Deborah Rhode

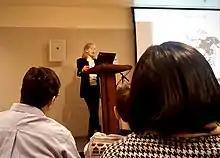
Rhode giving a presentation in 2011

Following her Supreme Court clerkship, in 1979 Rhode joined the faculty of Stanford Law School as an associate professor, becoming the third woman on the faculty, after Barbara Babcock and assistant professor Carol Rose (Rose left at the end of Rhode's first year). She remained an associate professor through 1984, then became the second woman to gain tenure at Stanford Law School, after Babcock. At Stanford, the overwhelmingly male environment spurred Rhode to teach the law school's first class on gender and the law; it came in response to episodes such as a retirement party of the law school's dean that she attended in 1981, at which a stripper had been hired. She was also the first to teach a course on leadership for lawyers, lamenting that so many attorneys ended up in political positions of power without having any preparation for it as part of their legal education.